103rd Attack Squadron

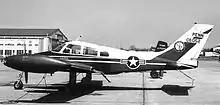
Cessna U-3A Blue Canoe about 1970

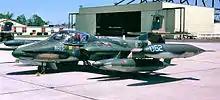
103rd TASS A-37B 73-1062, 1982

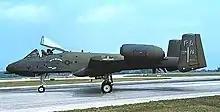
103rd TASS OA-10A about 1992

In 1969, the unit changed mission yet again, returning to its original roots as an observation unit. The new 111th Tactical Air Support Group initially flew the U-3A Blue Canoe, a Cessna-310, as an intermediate aircraft until it received the aircraft it needed for Airborne Forward Air Control (AFAC): the O-2A Skymaster. The O-2 was a two propeller aircraft used early in the Vietnam War for coordination between ground forces and fighter aircraft (the "O" stands for observation).